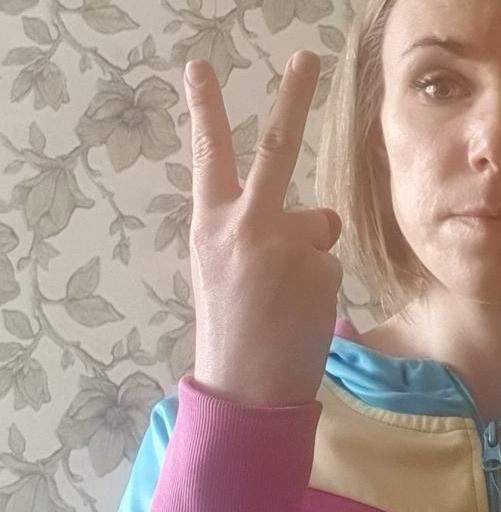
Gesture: peace_inverted